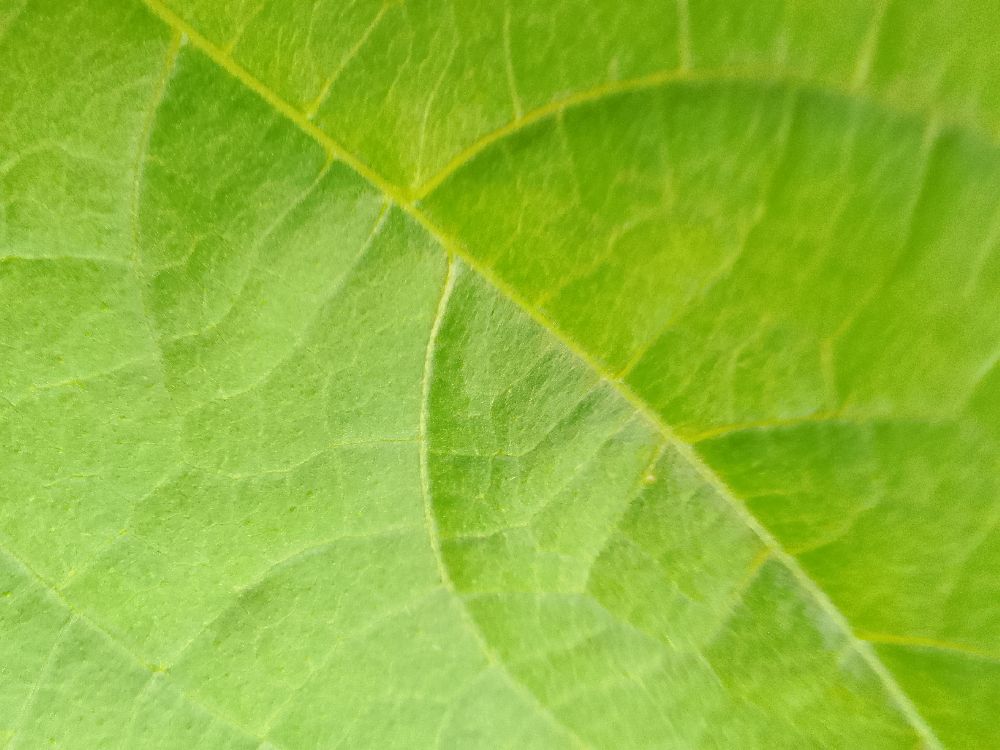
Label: healthy